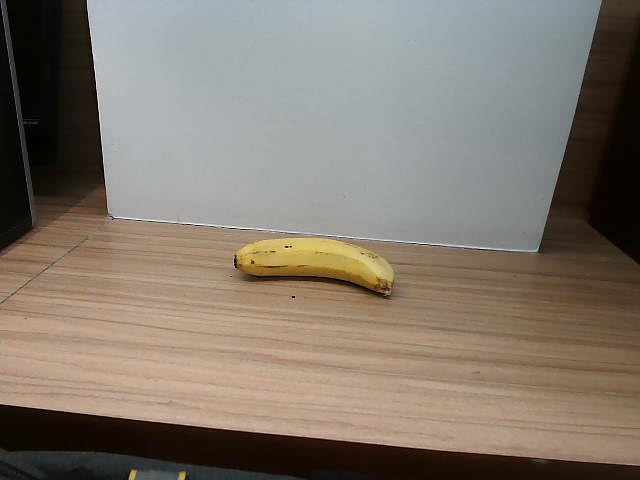
Label: Ripe_Banana